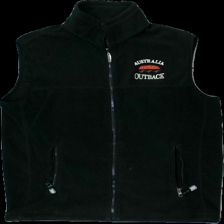
View: front
Type: Vest
Category: Ladies
Brand: Not in the list
Brand text on label: Outback
Colors: Black, Brown, Red, White
Material: 100% polyester
Pattern: Logo print
Cut: Turtle neck
Size: L
Season: All
Stains: Minor
Damage: smuts fläck
Damage location: middle center
Damage 2: dammig
Damage 2 location: middle center
Damage 3: vågig dragkedja
Damage 3 location: middle center
Price range: <50
Recommended usage: Export
Description: vest med tryck